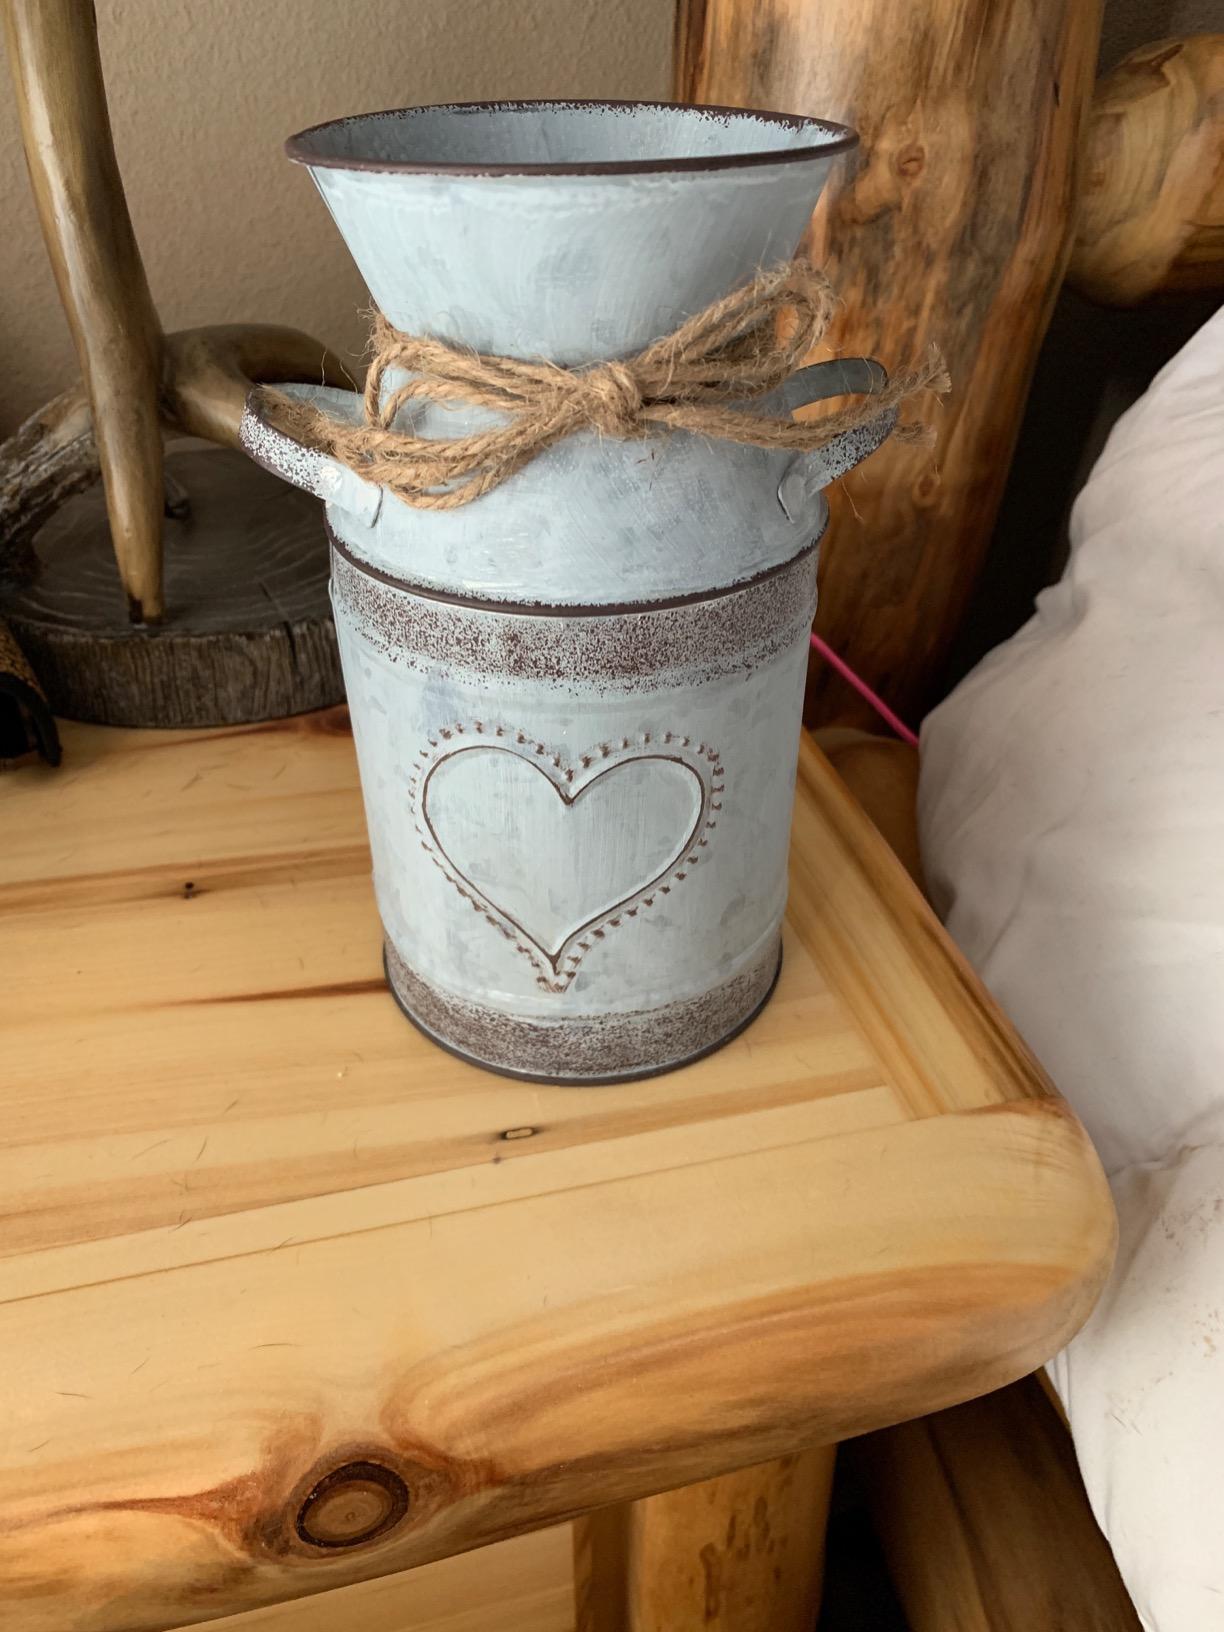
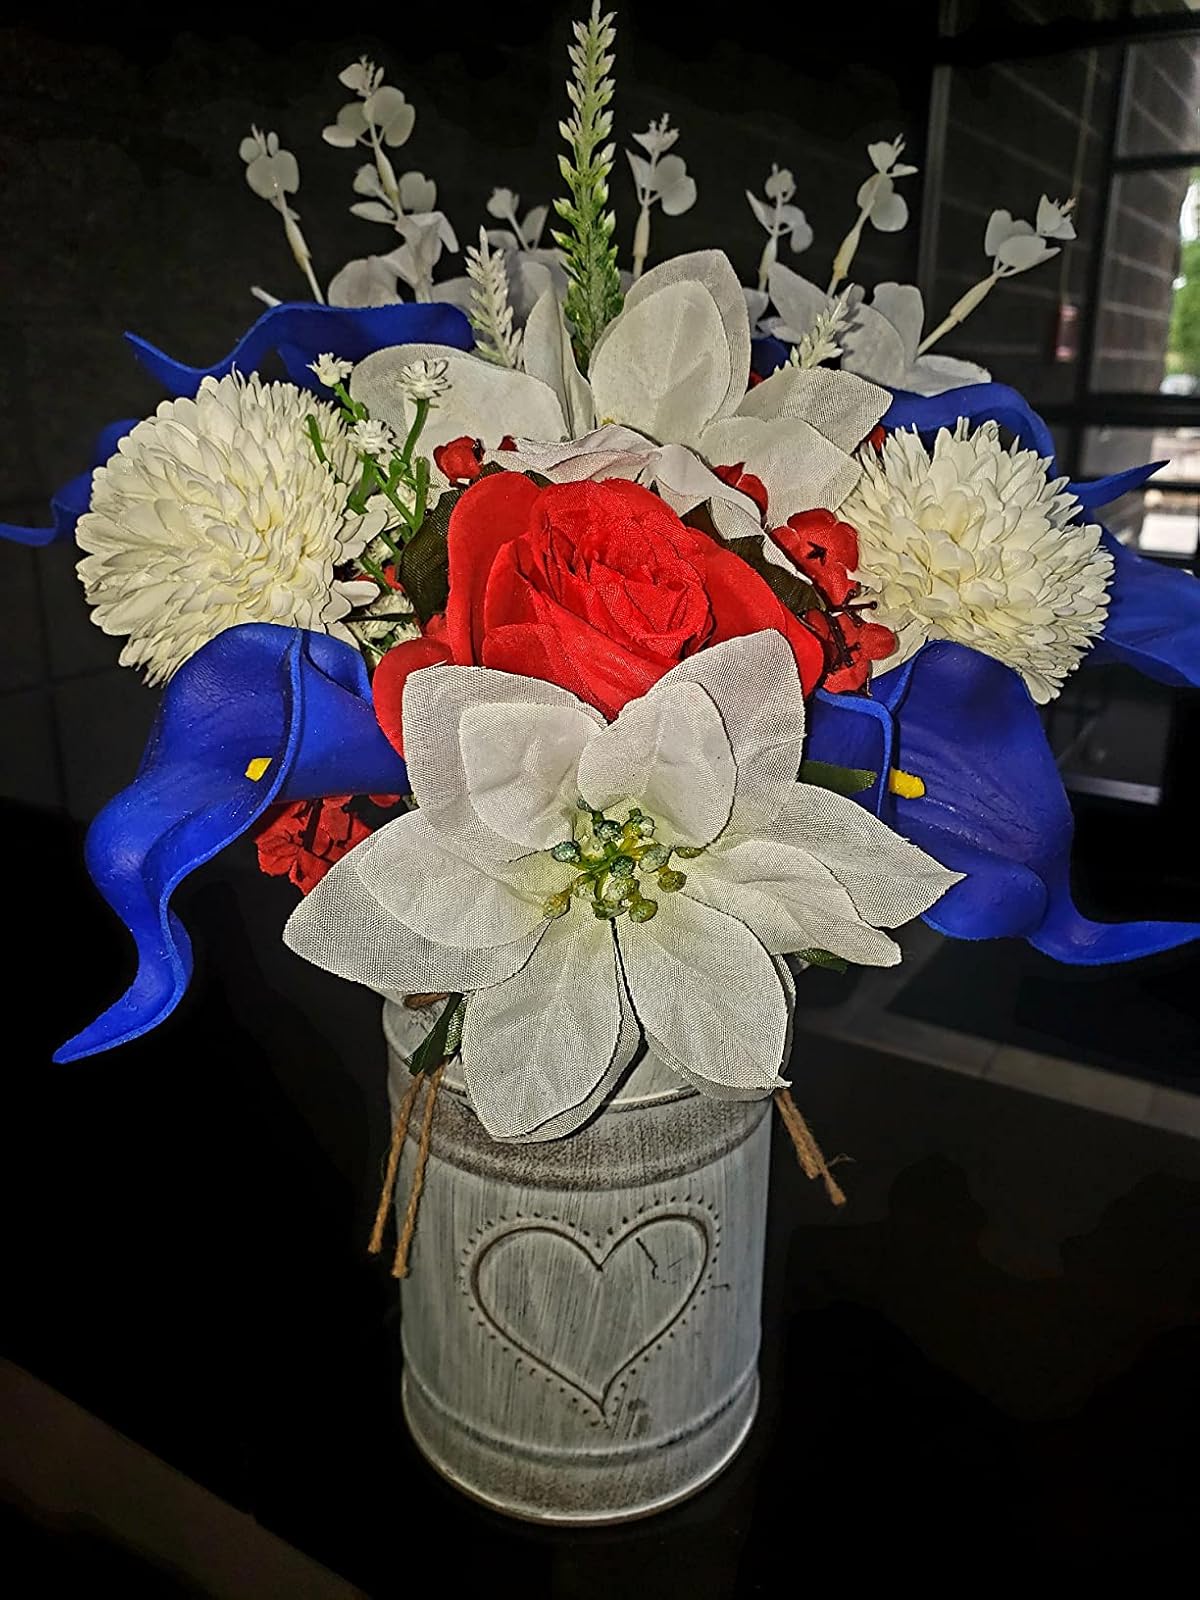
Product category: vase
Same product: yes